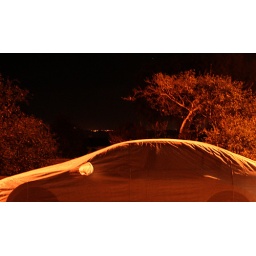
More night photos in the strange orange street lights